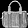
Label: Bag